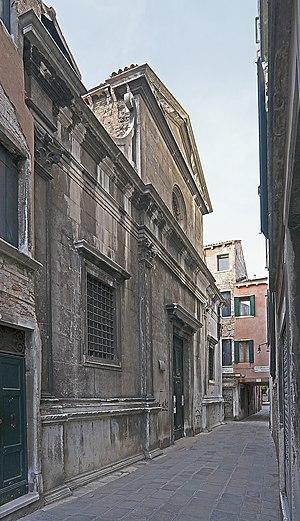
Église Santa Maria Mater Domini à Venise. Italiano: Chiesa di Santa Maria Mater Domini, Venezia.
Santa Croce est un des six sestieri de Venise.
Cet article recense les églises de Venise, en Italie.